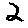
Label: 2